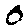
Label: 0